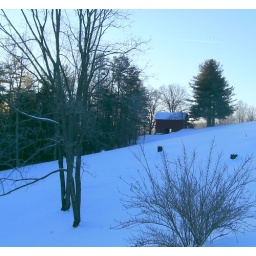
barn in the distance, and beyond that a flock of birds flying south as the sun was rising